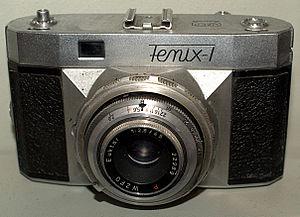
Cet article présente une liste des marques et fabricants de matériel photographique.